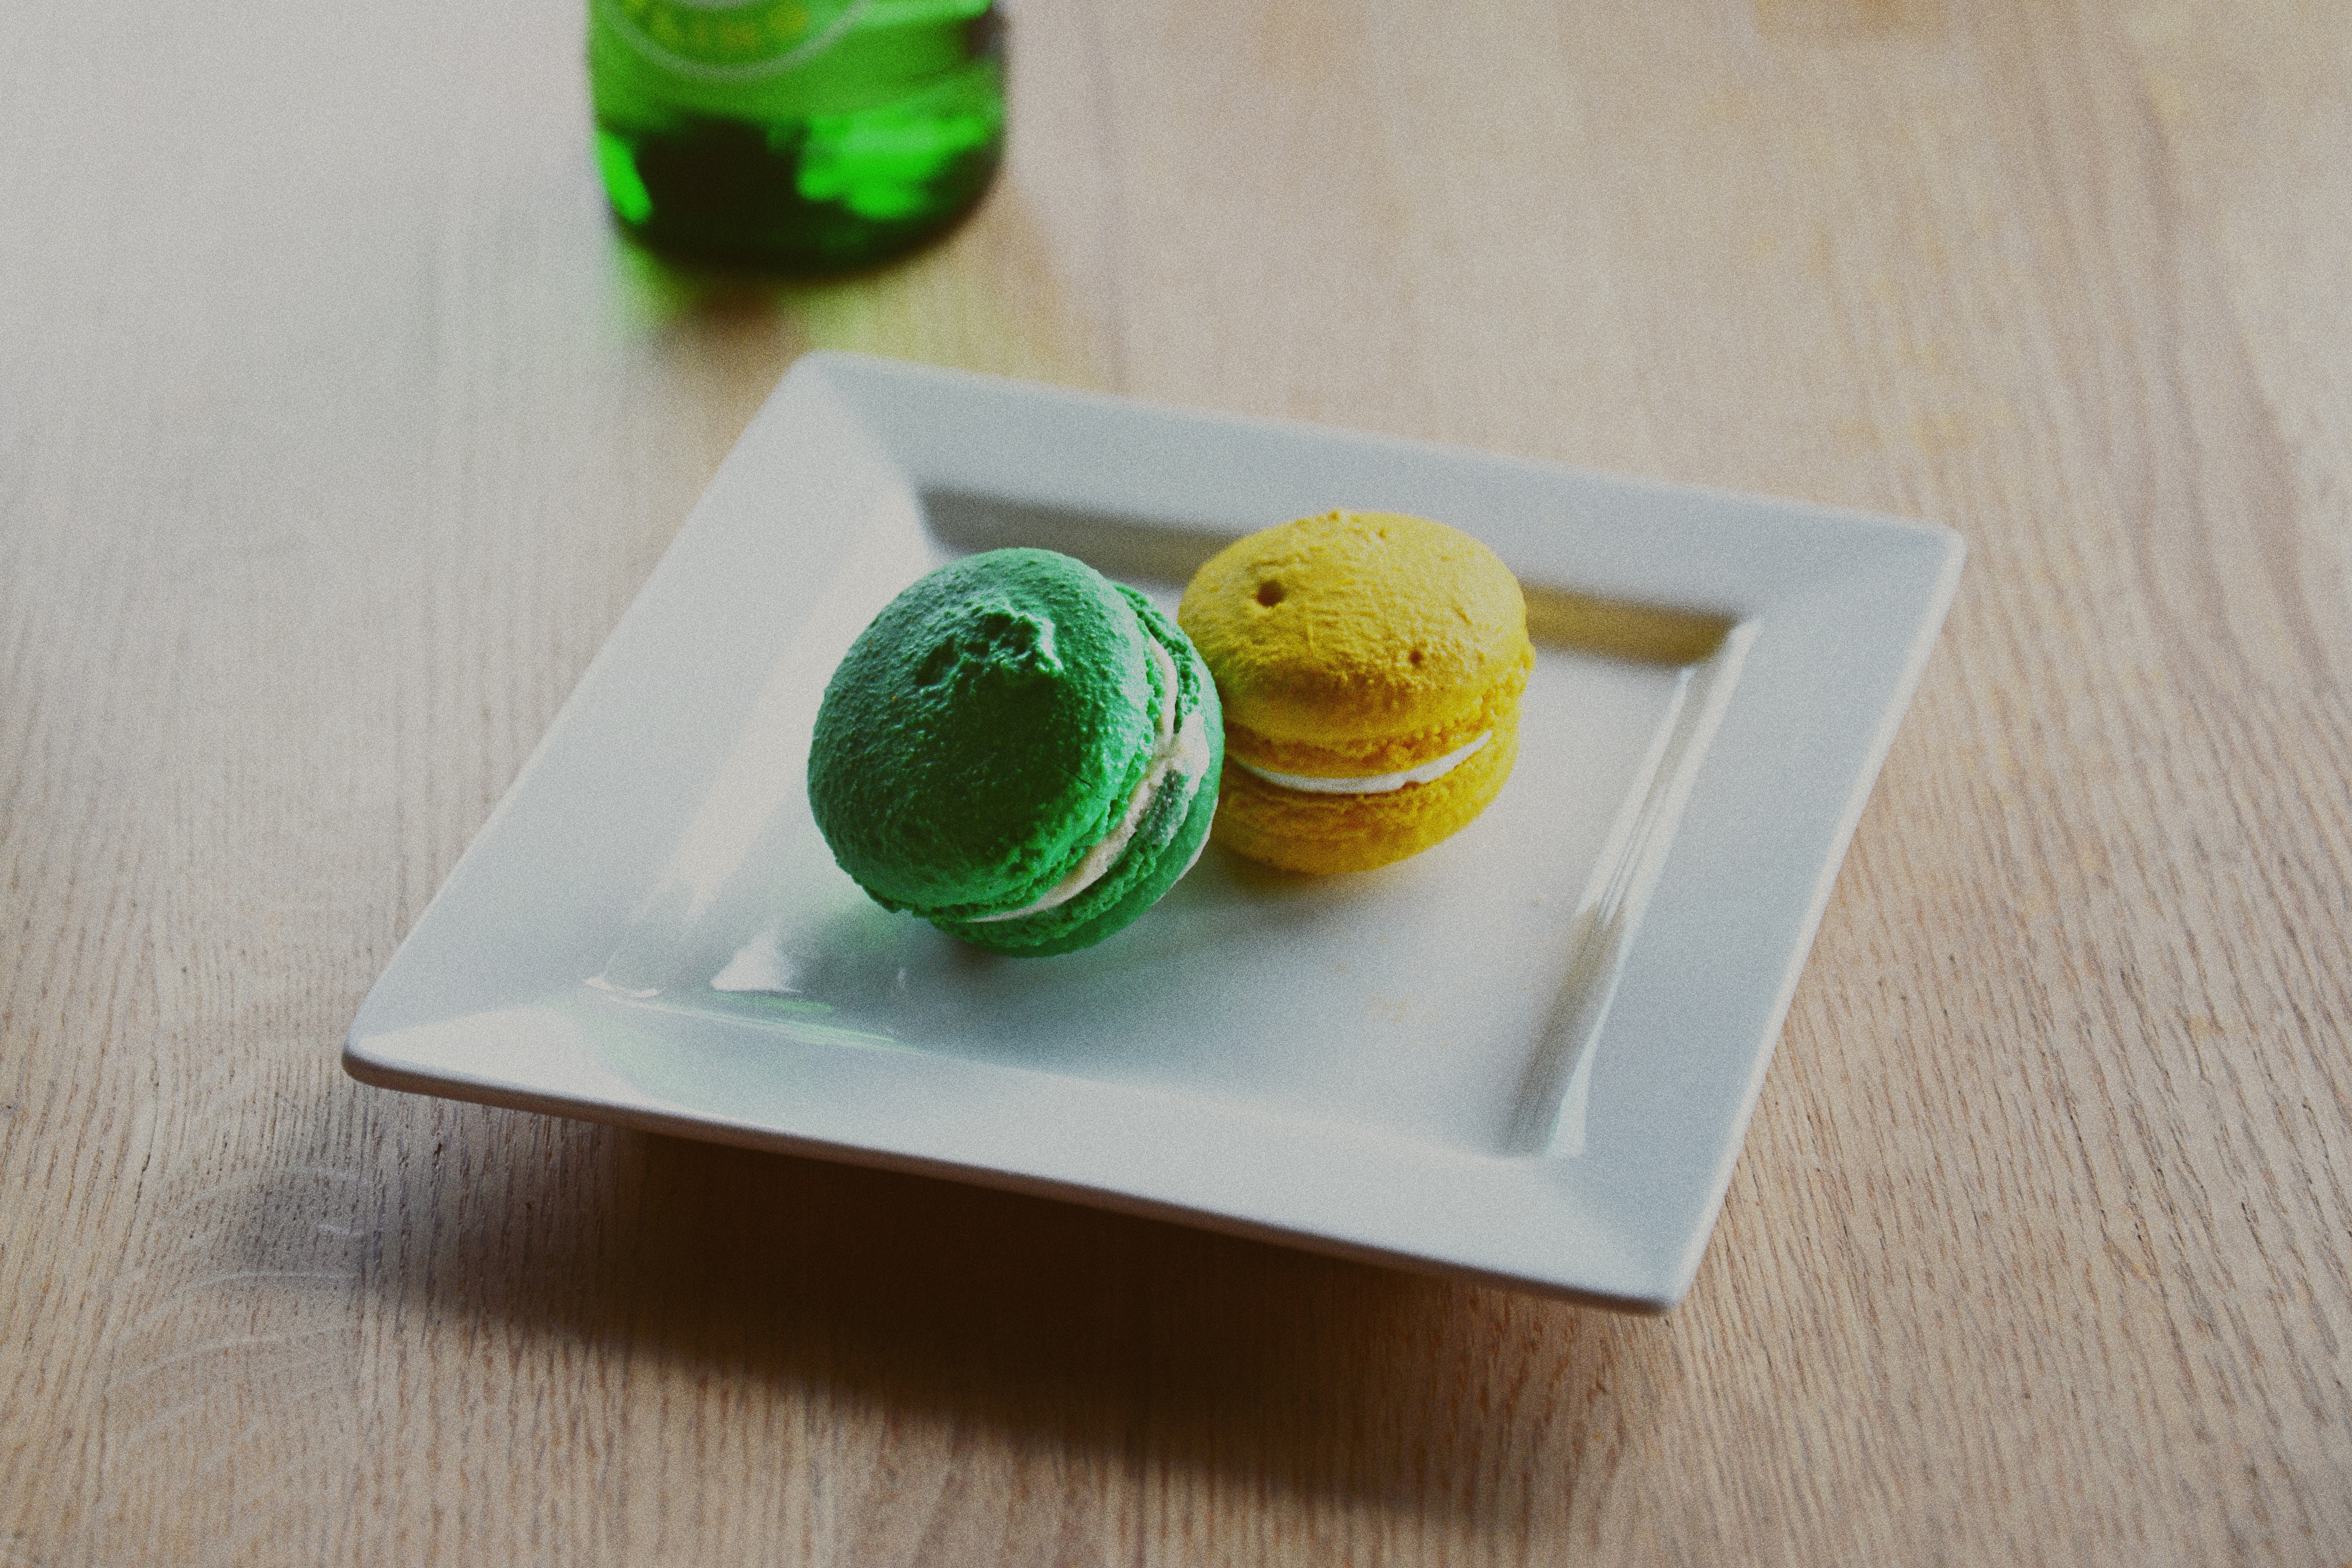
food, green, produce, plate, yellow, cookie, macaroon, dessert, lighting, citrus